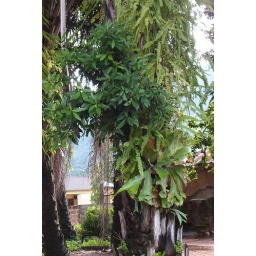
On the Oil Palm tree beside our house